Jesse Robinson House (Seaford, Delaware)

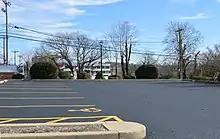
Robinson site in Seaford.jpg

Jesse Robinson House was a historic home located at Seaford, Sussex County, Delaware, United States. It consisted of two sections: the rear wing, built about 1820 as a single-pile, one-room-plan frame house, and the front section, added about 1860, as a two-story single-pile, center-hall-plan frame structure. Five bays in width and resting on a brick foundation, it had design elements that mixed the Greek Revival and Italianate styles.